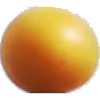
Label: Cherry Wax Yellow 1